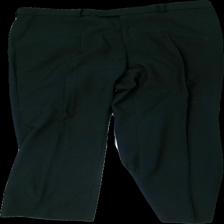
View: front
Type: Trousers
Category: Ladies
Brand: Riley
Colors: Black
Material: 100% cotton
Cut: Regular
Season: All
Stains: Minor
Price range: <50
Recommended usage: Recycle
Comment: crooked seam